Danijel Subašić

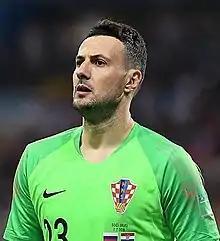
Subašić with Croatia at the 2018 FIFA World Cup

Danijel Subašić (born 27 October 1984) is a Croatian former professional footballer who played as a goalkeeper. He currently works as the goalkeeping coach of the Croatia national team.